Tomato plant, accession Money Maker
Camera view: vertical (180 deg); turntable rotation: 240 degrees
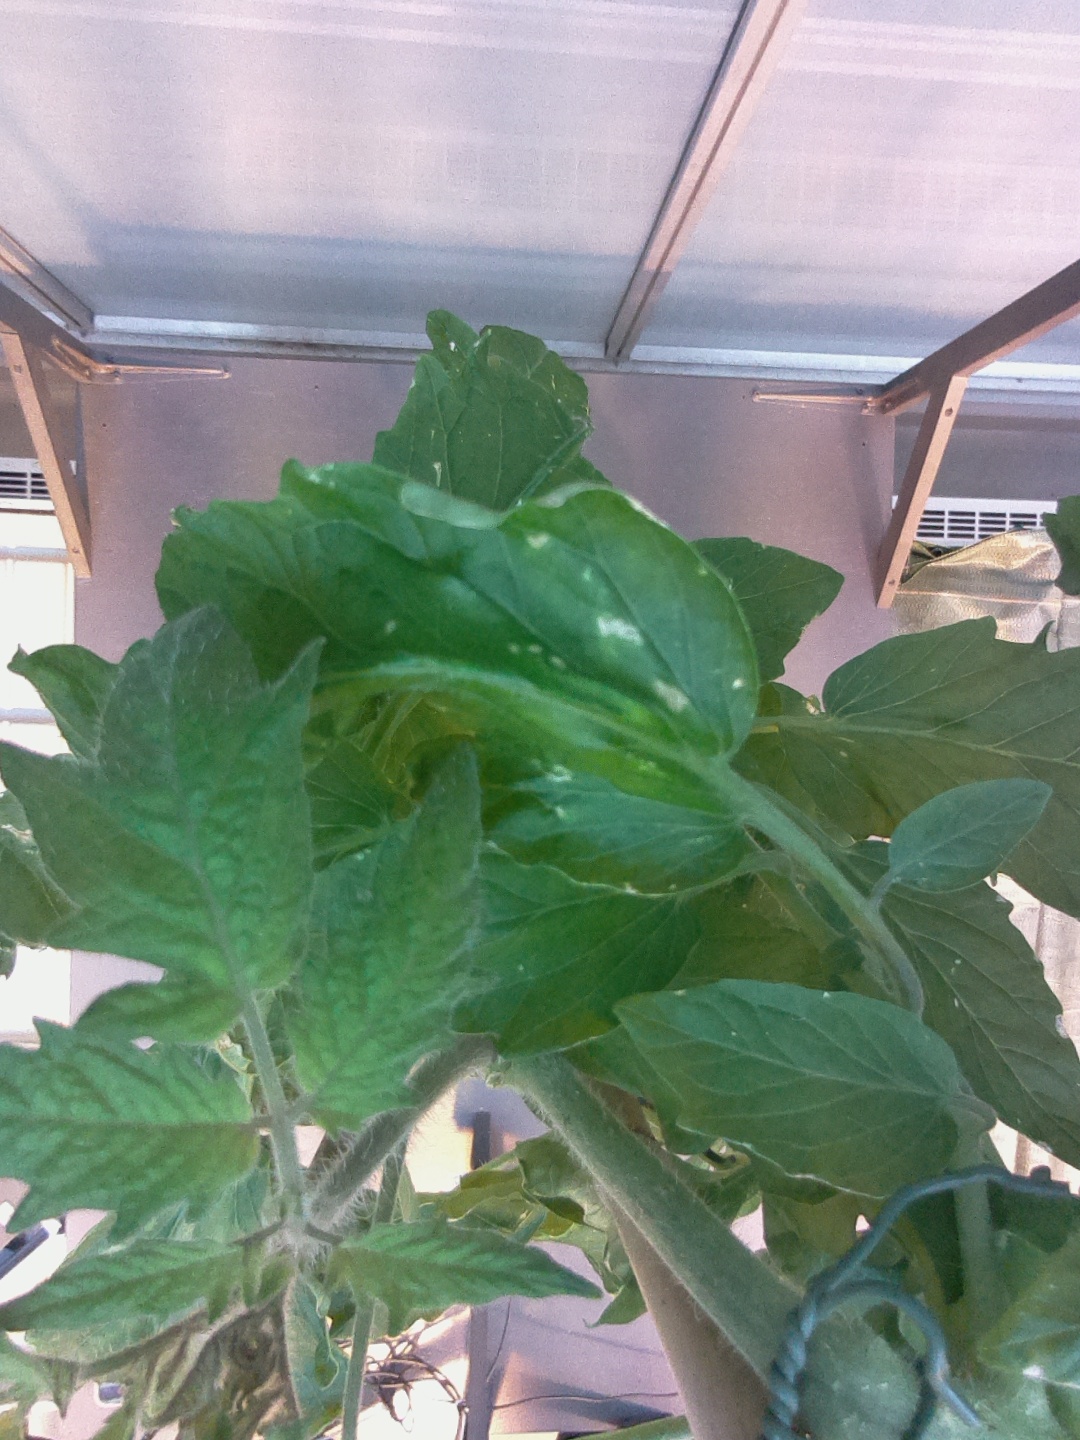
BBCH growth stage 75: 50%-60% of final fruit size